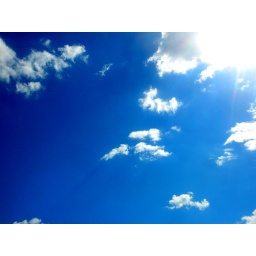
absolutley mesmorised me, how blue the sky was in bulgaria.